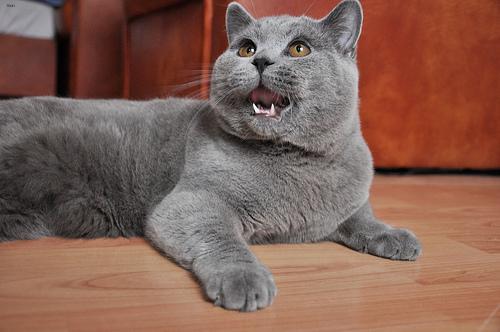
Breed: British Shorthair